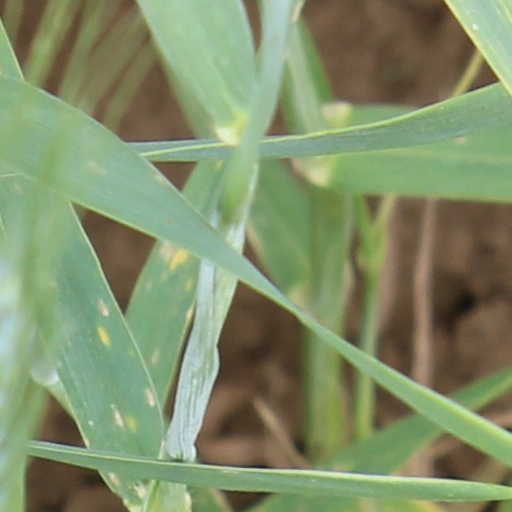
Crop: wheat